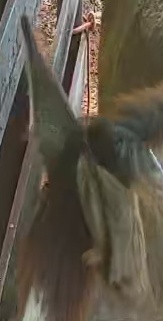
Face region: ears (position_of_ears)
Pain indicator: not_present